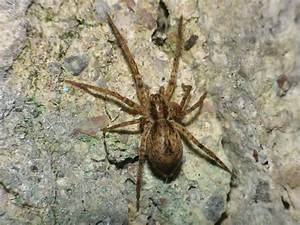
Label: spider